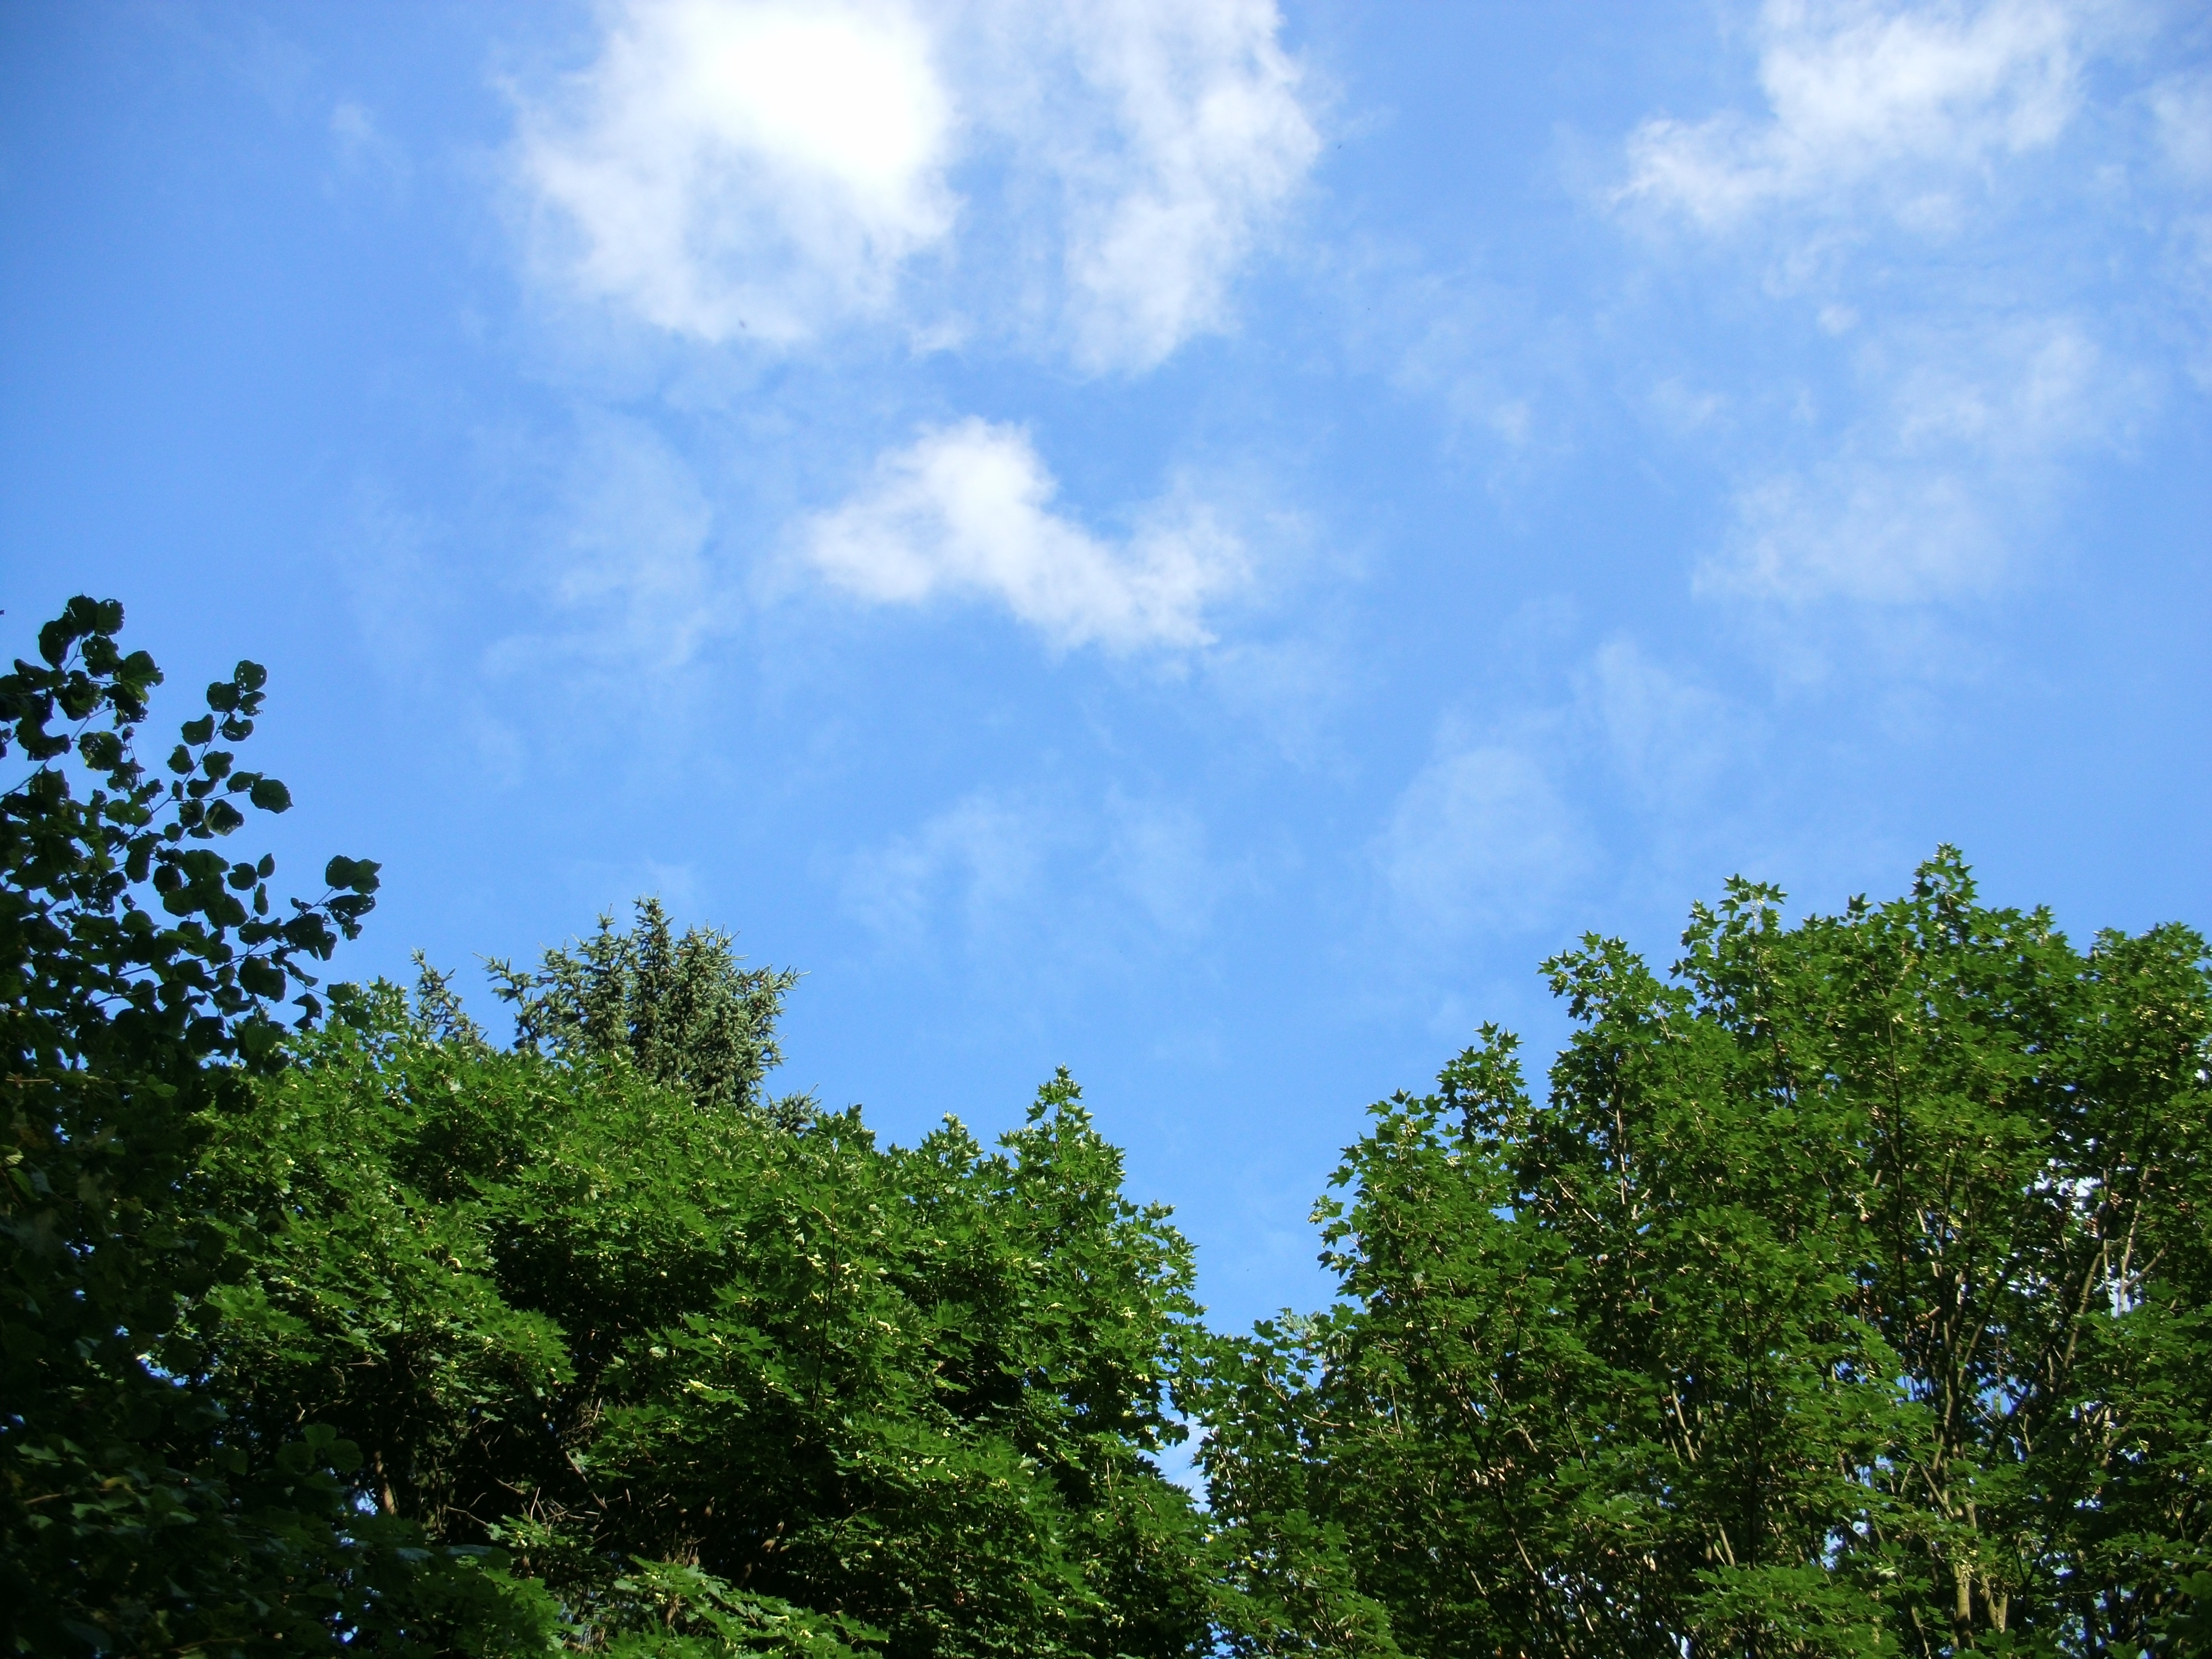
tree, nature, forest, grass, cloud, plant, sky, meadow, sunlight, leaf, hill, view, summer, clear, green, blue, trees, clouds, vegetation, habitat, mood, nice weather, ecosystem, natural environment, woody plant